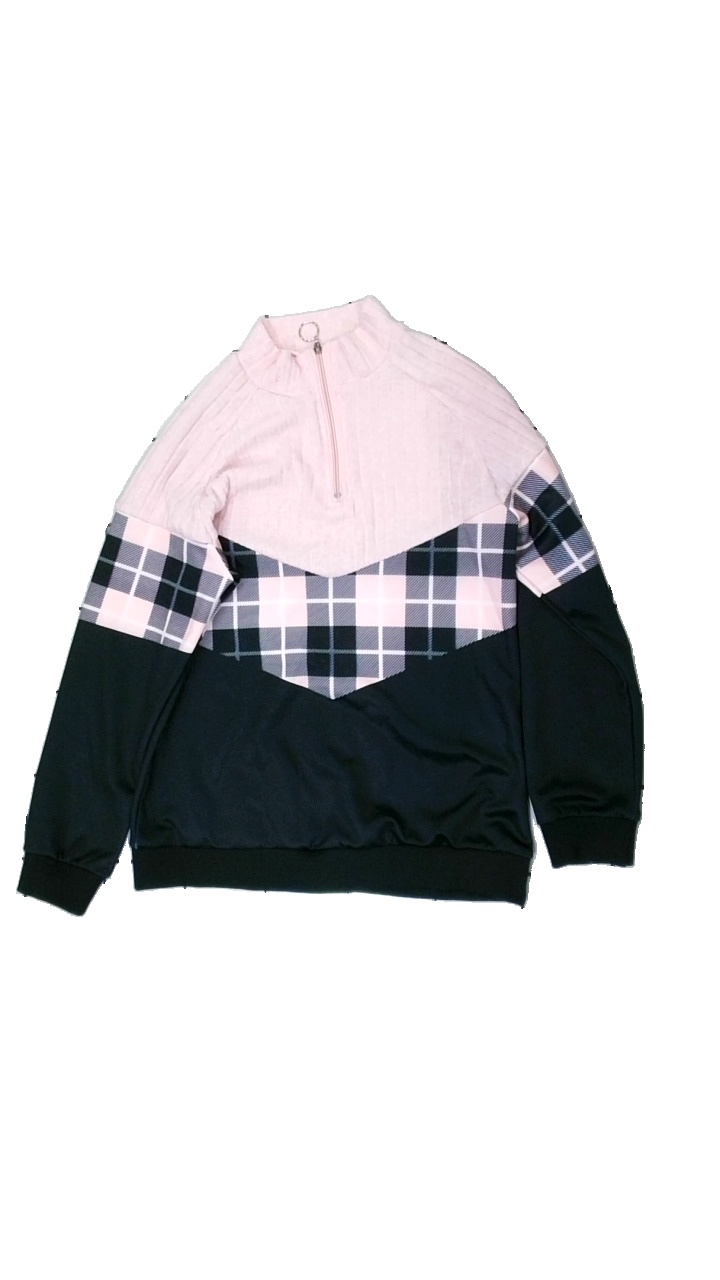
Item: Top (Ladies)
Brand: Missing
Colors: Pink, Black
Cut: Regular
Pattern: Geometric print
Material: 83% polyester, 17% acrylic
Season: All
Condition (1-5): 1
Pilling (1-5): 2
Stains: Minor
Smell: Major
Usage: Export
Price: <50